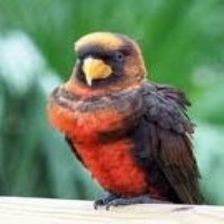
Species: DUSKY LORY
Scientific name: PSEUDEOS FUSCATA
ImageNet parent category: lorikeet